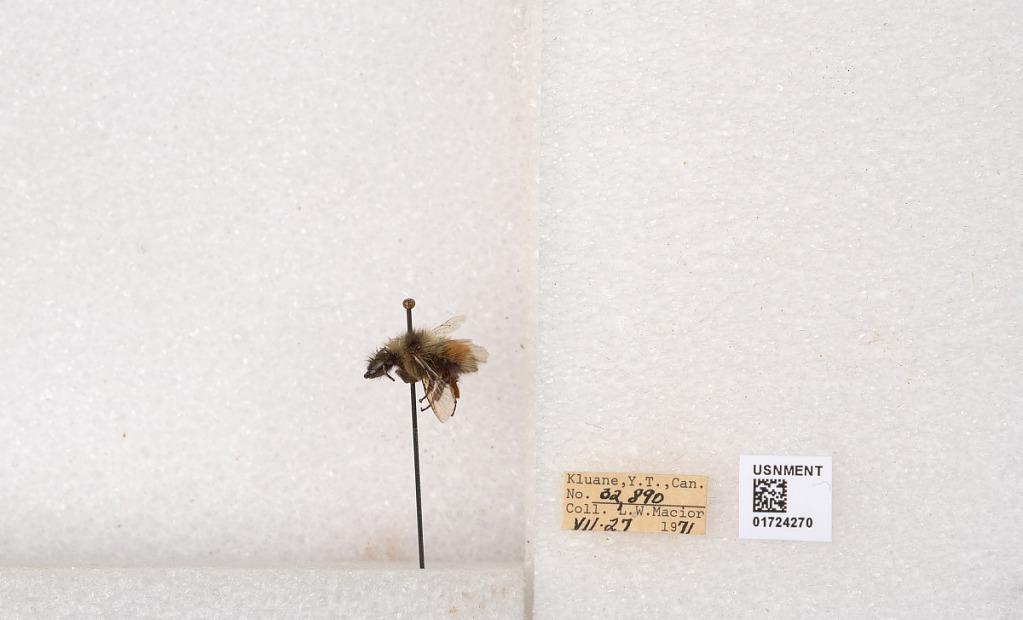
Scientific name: Bombus (Pyrobombus) sylvicola Kirby
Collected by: L. Macior
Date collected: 1971-7-27
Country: Canada
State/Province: Yukon Territory
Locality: Kluane National Park and Reserve
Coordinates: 60.7493, -139.504